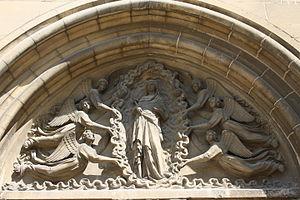
L'église Notre-Dame-de-l'Assomption est une église catholique paroissiale située à Auvers-sur-Oise, dans le département français du Val-d'Oise et la région Île-de-France. Elle a été fondée vers la fin du XIᵉ siècle par Philippe Iᵉʳ, puis reconstruite sous l'impulsion d'Adélaïde de Savoie qui réside souvent dans le manoir royal au nord de l'église après le décès de son époux Louis VI en 1137. Cette reconstruction commence par les parties orientales et s'achève par la nef, qui présente une élévation sur trois niveaux avec triforium. Elle se fait dans le style roman tardif encore manifeste dans les chapiteaux, basculant rapidement vers le style gothique naissant avec des fenêtres en arc brisé et des voûtes d'ogives. L'absidiole au nord est encore purement romane, mais elle n'est sans doute pas antérieure à 1137. Deux fenêtres du chevet sont remaniées au XIIIᵉ siècle dans le style gothique rayonnant, ce qui accentue l'écart stylistique de ces deux parties en réalité contemporaines. L'église Notre-Dame traverse les siècles sans subir de dommages notables lors des guerres, et la seule transformation entreprise est l'ajout de la chapelle de la Vierge peu avant le milieu du XVIᵉ siècle.